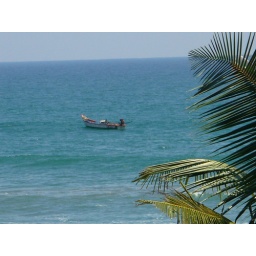
Lone boat in blue waters in Bay of Bengal near Chennai, India